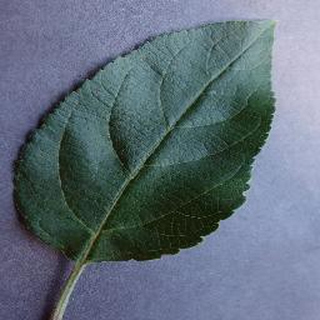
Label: healthy_apple